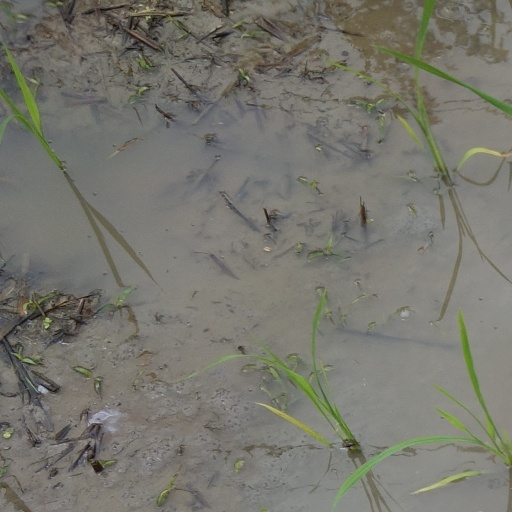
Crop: rice